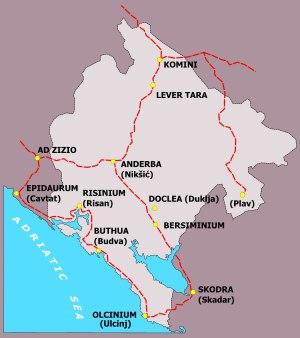
Le Monténégro, bien qu'étant le dernier État à avoir obtenu en Europe son indépendance, possède une longue histoire de plusieurs siècles.